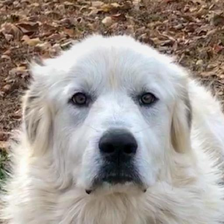
Label: animals